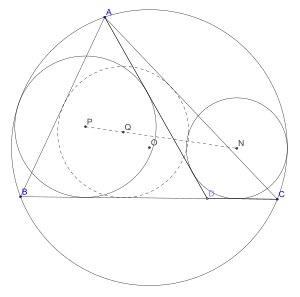
Le nom de théorème de Thébault ne correspond pas à un théorème précis, mais plutôt à une série de problèmes posés par le mathématicien français Victor Thébault.